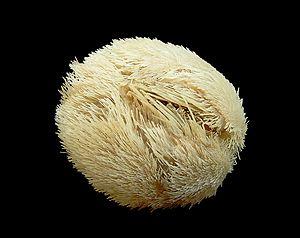
Echinocardium cordatum, un oursin fouisseur commun. Animal prélevé sur le plateau continental belge en 2000.
La grande étoile-peigne est une étoile de mer de la famille des Astropectinidae. Il s'agit de l'espèce-type du genre Astropecten qui regroupe l'ensemble des étoiles-peignes. Cette étoile de mer est présente dans l'océan Atlantique ainsi qu'en mer Méditerranée. Elle peut mesurer jusqu'à 60 cm et se distingue par ses épines longues et dures faisant penser à un peigne.
Les Loveniidae sont une famille d'oursins, de l'ordre des Spatangoida.
Echinocardium est un genre d'oursins de la famille des Loveniidae.
L’oursin-cœur également appelé souris de mer est une espèce d'oursins de la famille des Loveniidae.